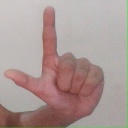
अक्षर: ल